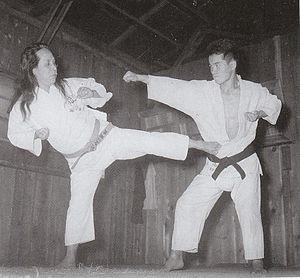
Gōgen Yamaguchi, Hanshi 10ᵉ dan karaté, est un des membres fondateurs de la prestigieuse Kokusai Budoin. Il est né le 20 janvier 1909, dans la ville de Kagoshima à Kyushu et mort le 20 mai 1989. À l'école, il pratiquait le kendo et a commencé son étude du karaté avec Maître Seko Iga, un élève de Maître Miyagi, de Okinawa. Ce Maître, pratiquant de Goju, fut séduit par l'attitude sérieuse de Yamaguchi et son goût pour l'épreuve physique. Il lui apprit tout ce qu'il savait du système Goju.Yamaguchi a établi son premier club de karaté à l'Université Ritsumeikan à Kyōto, tout en poursuivant ses études de droit. Très rapidement, son dojo devint célèbre dans la ville entière pour son entraînement difficile et ses exercices de respiration intensifs.Yamaguchi eut alors l’idée de libérer cette pratique et ébaucha les premières étapes de ce que nous connaissons aujourd'hui comme étant le jiyu kumite. Il établit des règlements précis pour codifier les confrontations. Plusieurs de ces règlements sont encore aujourd’hui en vigueur dans le karaté de compétition.